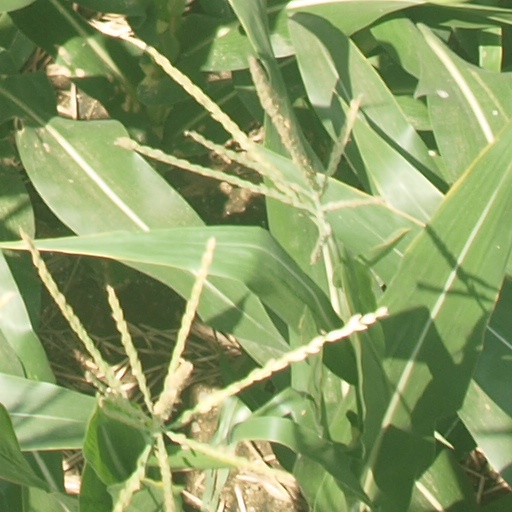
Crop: maize; corn